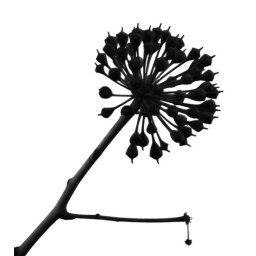
this is the flower of an ivy with huge leaves that cascades over from the cemetery next door